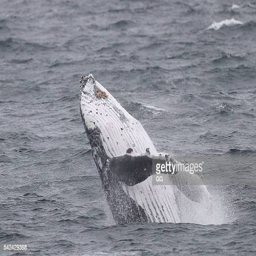
humpback whale is spotted breaching off the coast